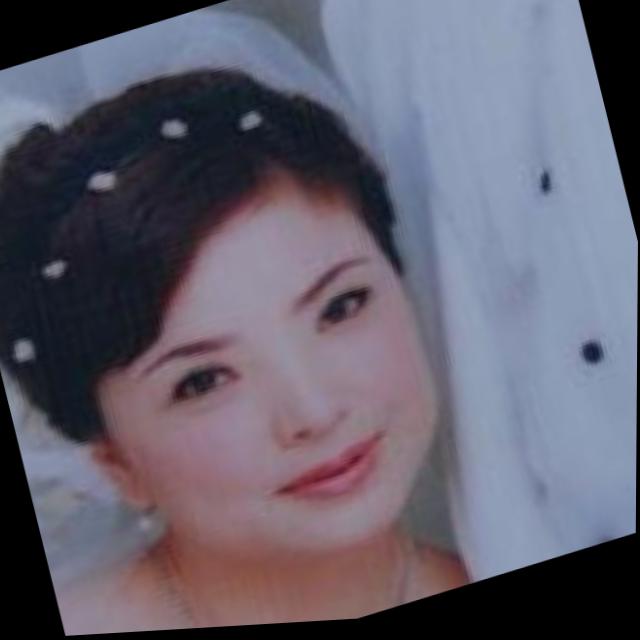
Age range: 45-64